Digital Equipment Corporation

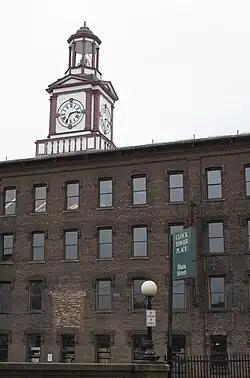
DEC was headquartered at a former wool mill in Maynard, Massachusetts, from 1957 until 1992.

Ken Olsen and Harlan Anderson were two engineers who had been working at MIT Lincoln Laboratory on the lab's various computer projects. The Lab is best known for their work on what would today be known as "interactivity", and their machines were among the first where operators had direct control over programs running in real-time. These had started in 1944 with the famed Whirlwind, which was originally developed to make a flight simulator for the US Navy, although this was never completed. Instead, this effort evolved into the SAGE system for the US Air Force, which used large screens and light guns to allow operators to interact with radar data stored in the computer.